Brian Rafalski

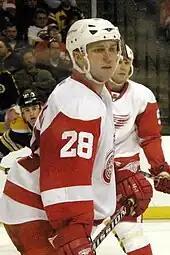
Rafalski with the Detroit Red Wings in February 2008

On July 1, 2007, the Detroit Red Wings signed Rafalski to a $30 million, five-year contract as an unrestricted free agent. Rafalski had grown up in nearby Dearborn, Michigan, and had been a Red Wings fan growing up. He was teamed with another legendary defenseman, Nicklas Lidström.